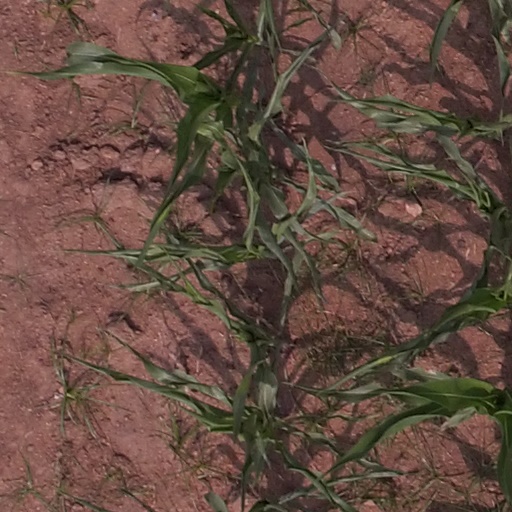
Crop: maize; corn